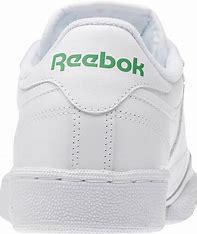
Brand: Reebok
Model: Club C 85